Hilarion Kapral

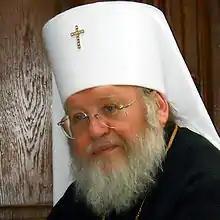
Metropolitan Hilarion in 2010

Metropolitan Hilarion (born Igor Alexeyevich Kapral, ; 6 January 1948 – 16 May 2022) was a bishop of the Russian Orthodox Church Outside Russia (ROCOR), Metropolitan of Eastern America and New York, First-Hierarch of the ROCOR since 18 May 2008; as the first person elected to that position following the Act of Canonical Communion between the ROCOR and the Russian Orthodox Church, he was the first whose election required approval by the Holy Synod of the Moscow Patriarchate.